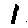
Label: 1